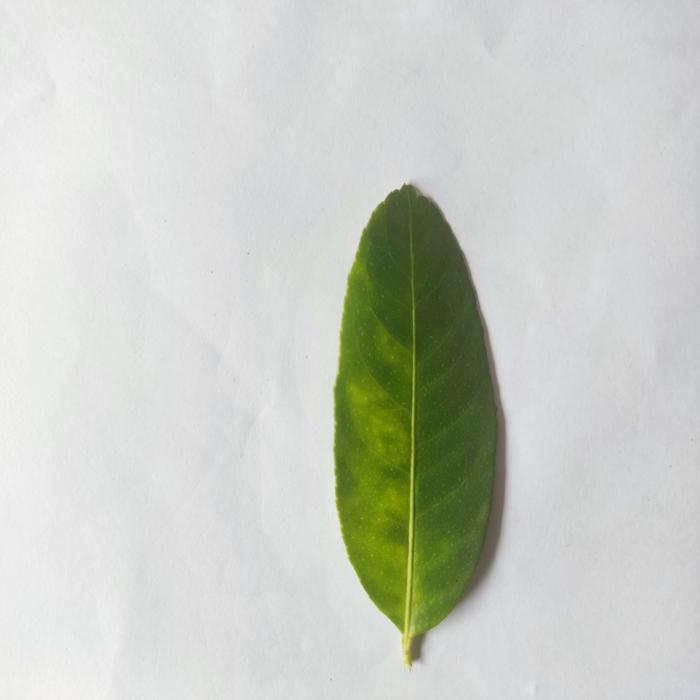
Crop: Lemon
Leaf condition: Citrus